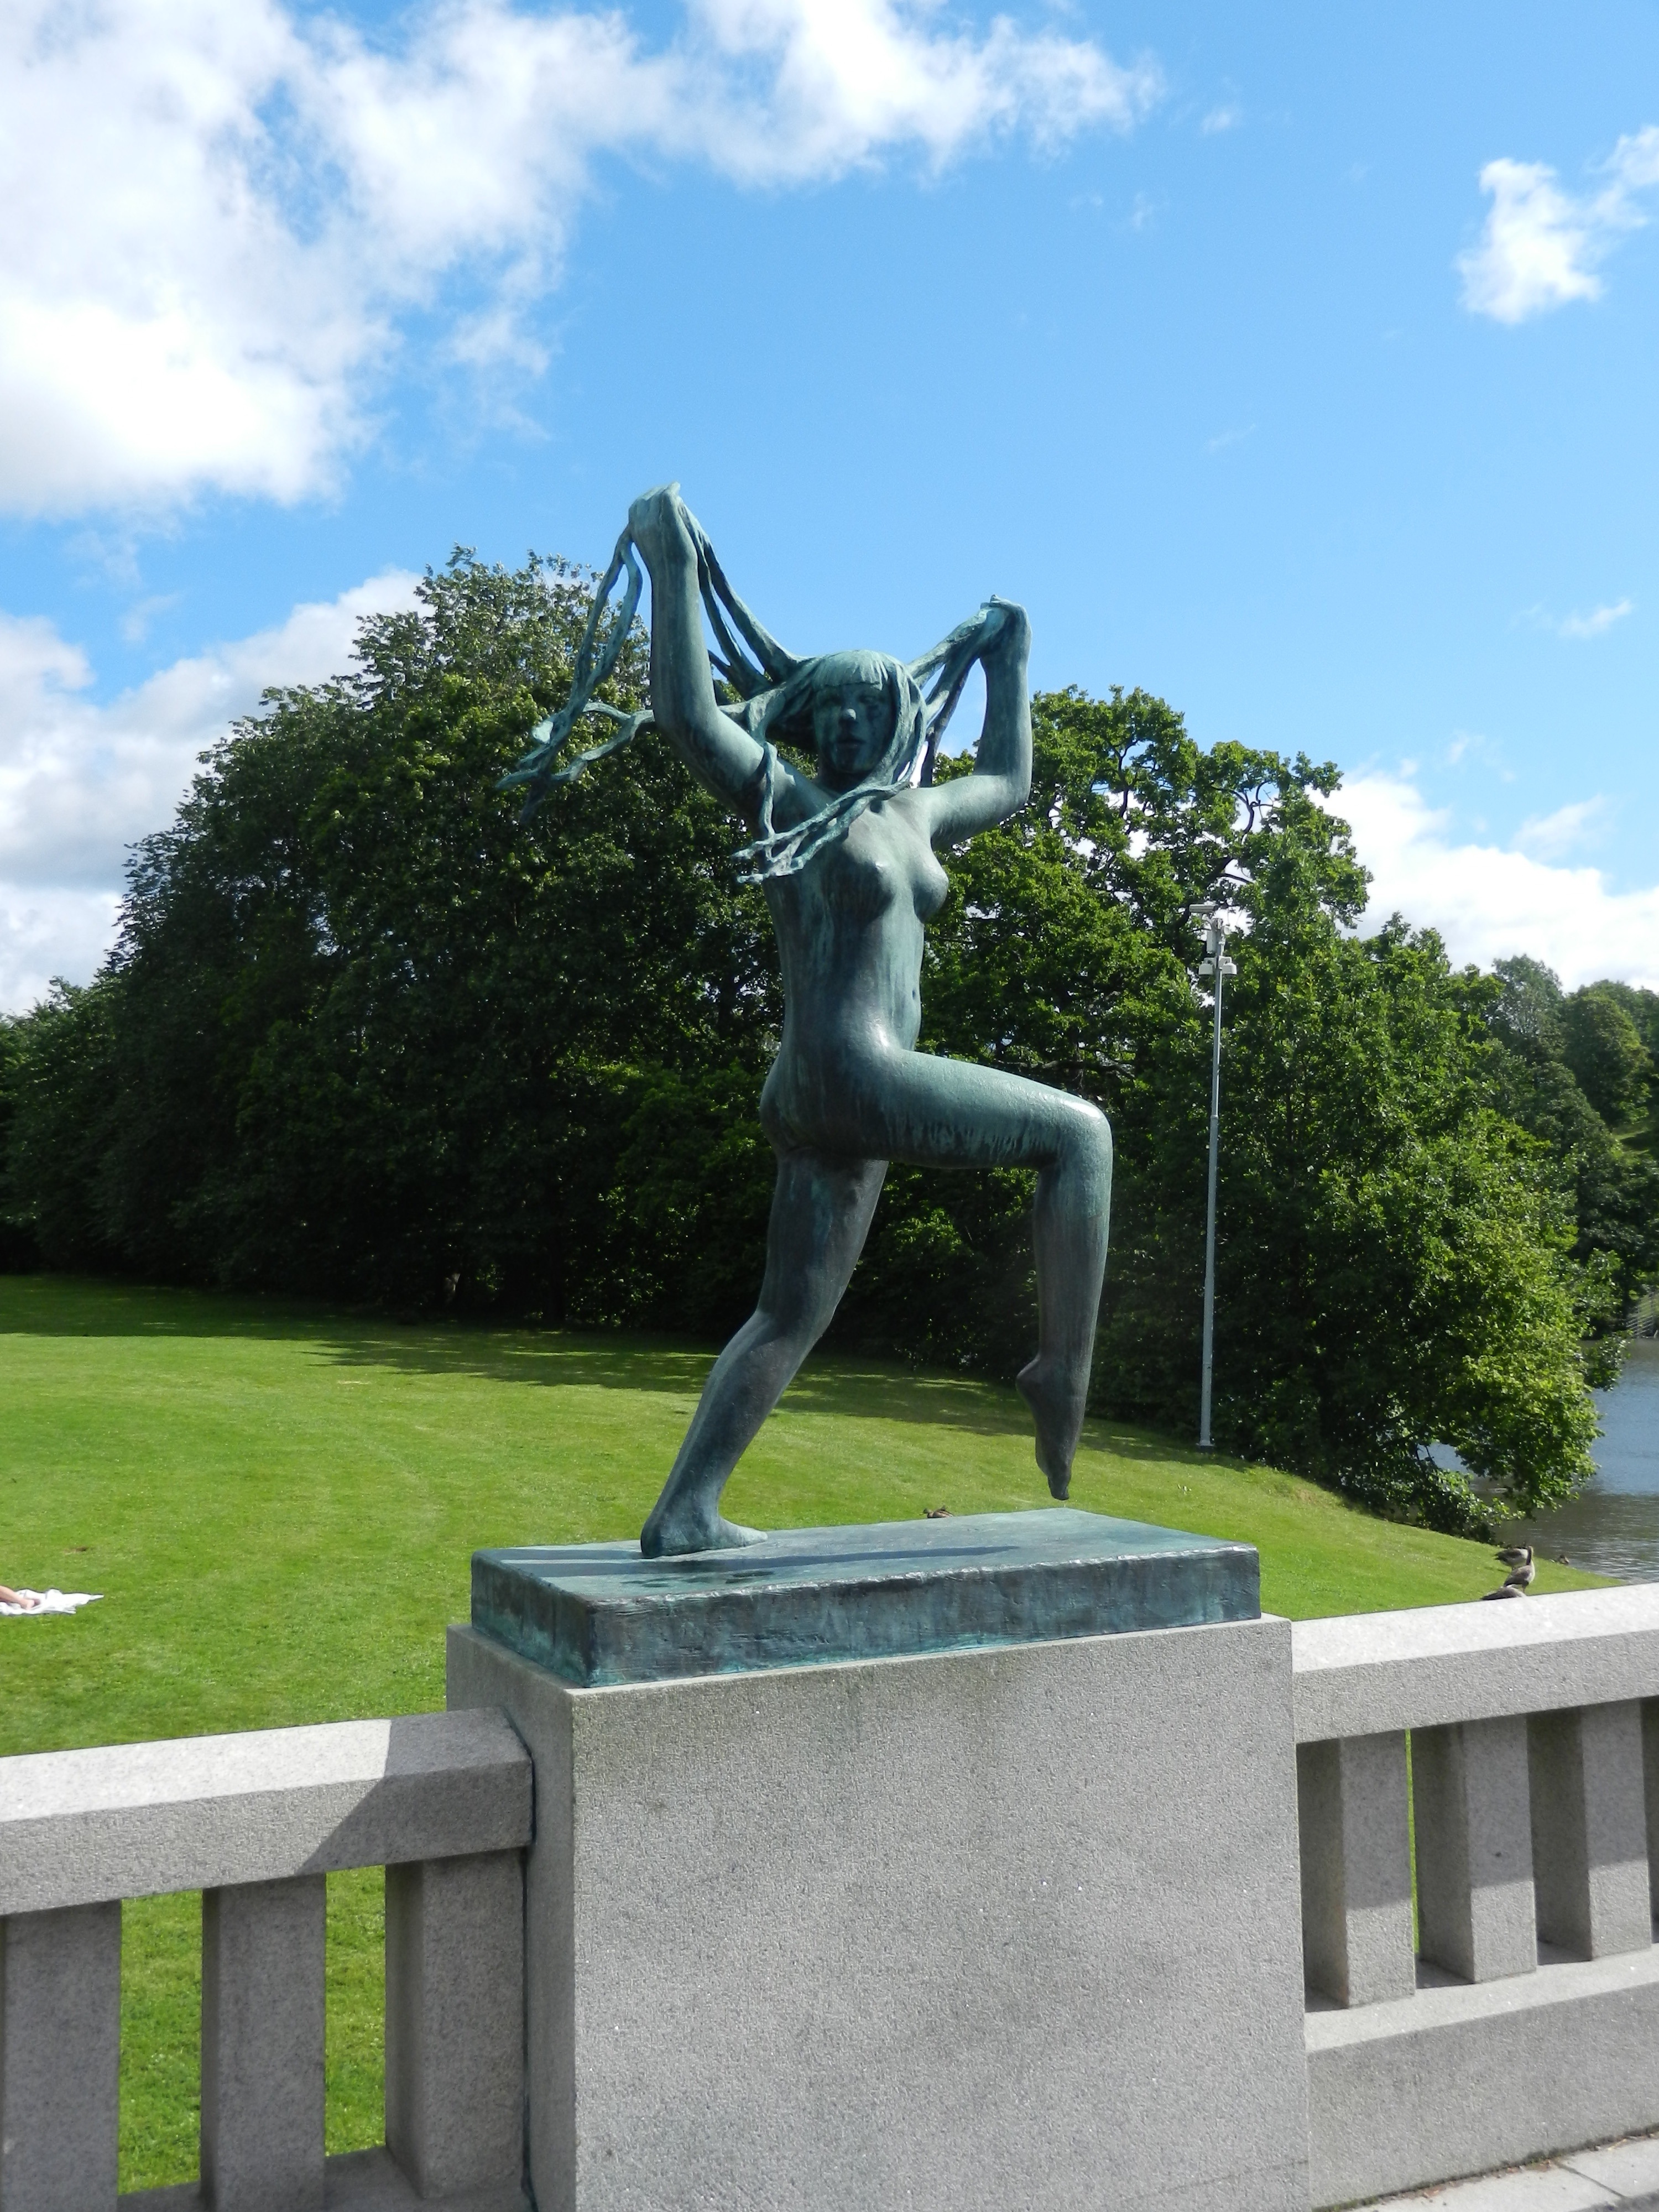
monument, statue, dance, movement, sculpture, memorial, art